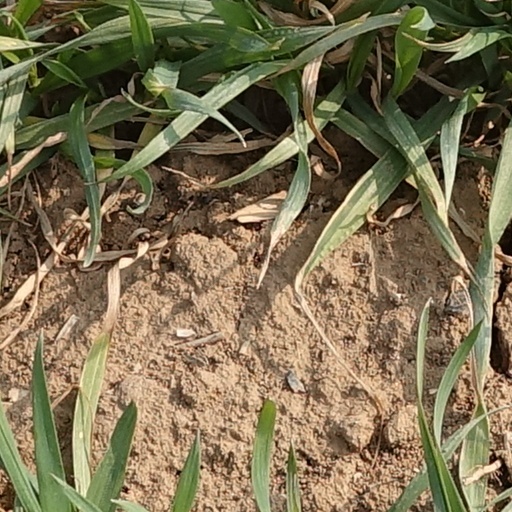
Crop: wheat